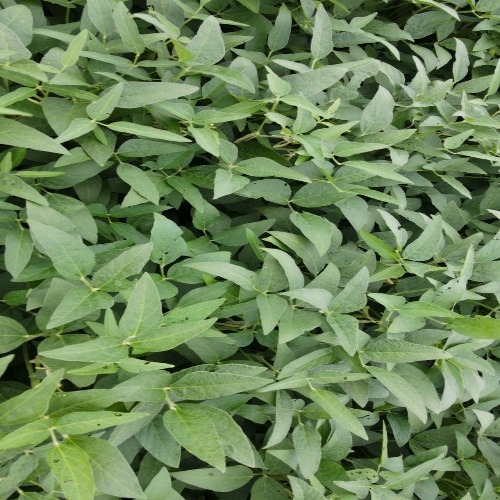
Label: Diabrotica_speciosa